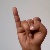
The image shows a hand gesture representing the letter 'I' in Indian Sign Language.